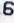
Number: 6